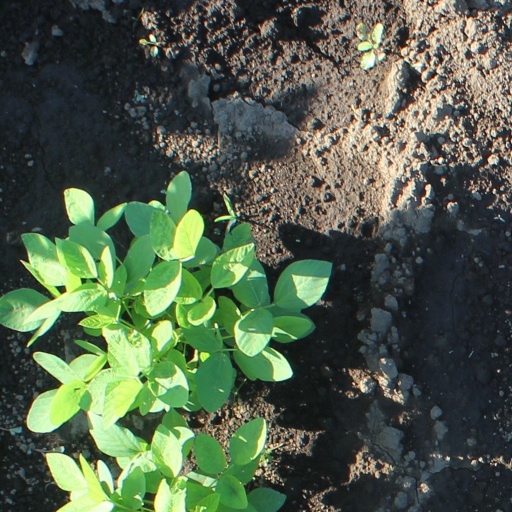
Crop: soybean